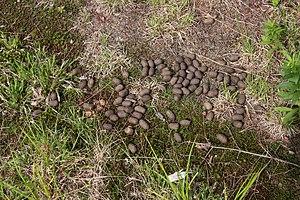
Fiente d'Orignal, Parc national de la Jacques-Cartier, Québec, Canada.